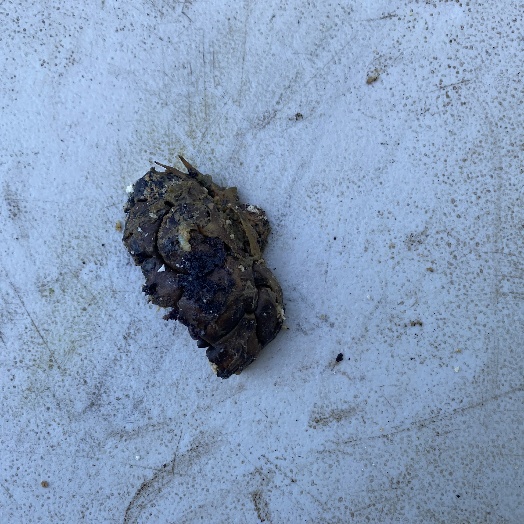
Label: Food Organics